Luis del Mármol Carvajal

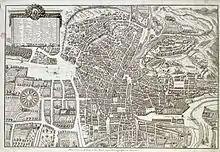
Luis del Mármol Carvajal, "Historia del rebelión y castigo de los moriscos del Reino de Granada". Map of Granada, 1795.

Luis del Marmol Carvajal (Granada, Spain, 1524 - Velez Malaga, Spain, 1600) was a Spanish chronicler living many years among the formerly Moorish Granada kingdom morisco's inhabitants and in the North African regions in the mid 16th century.